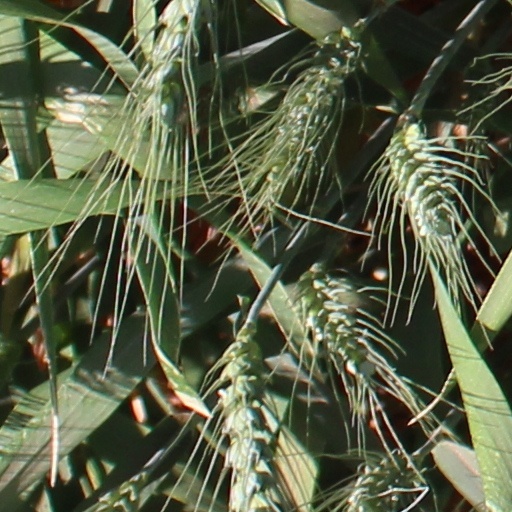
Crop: wheat